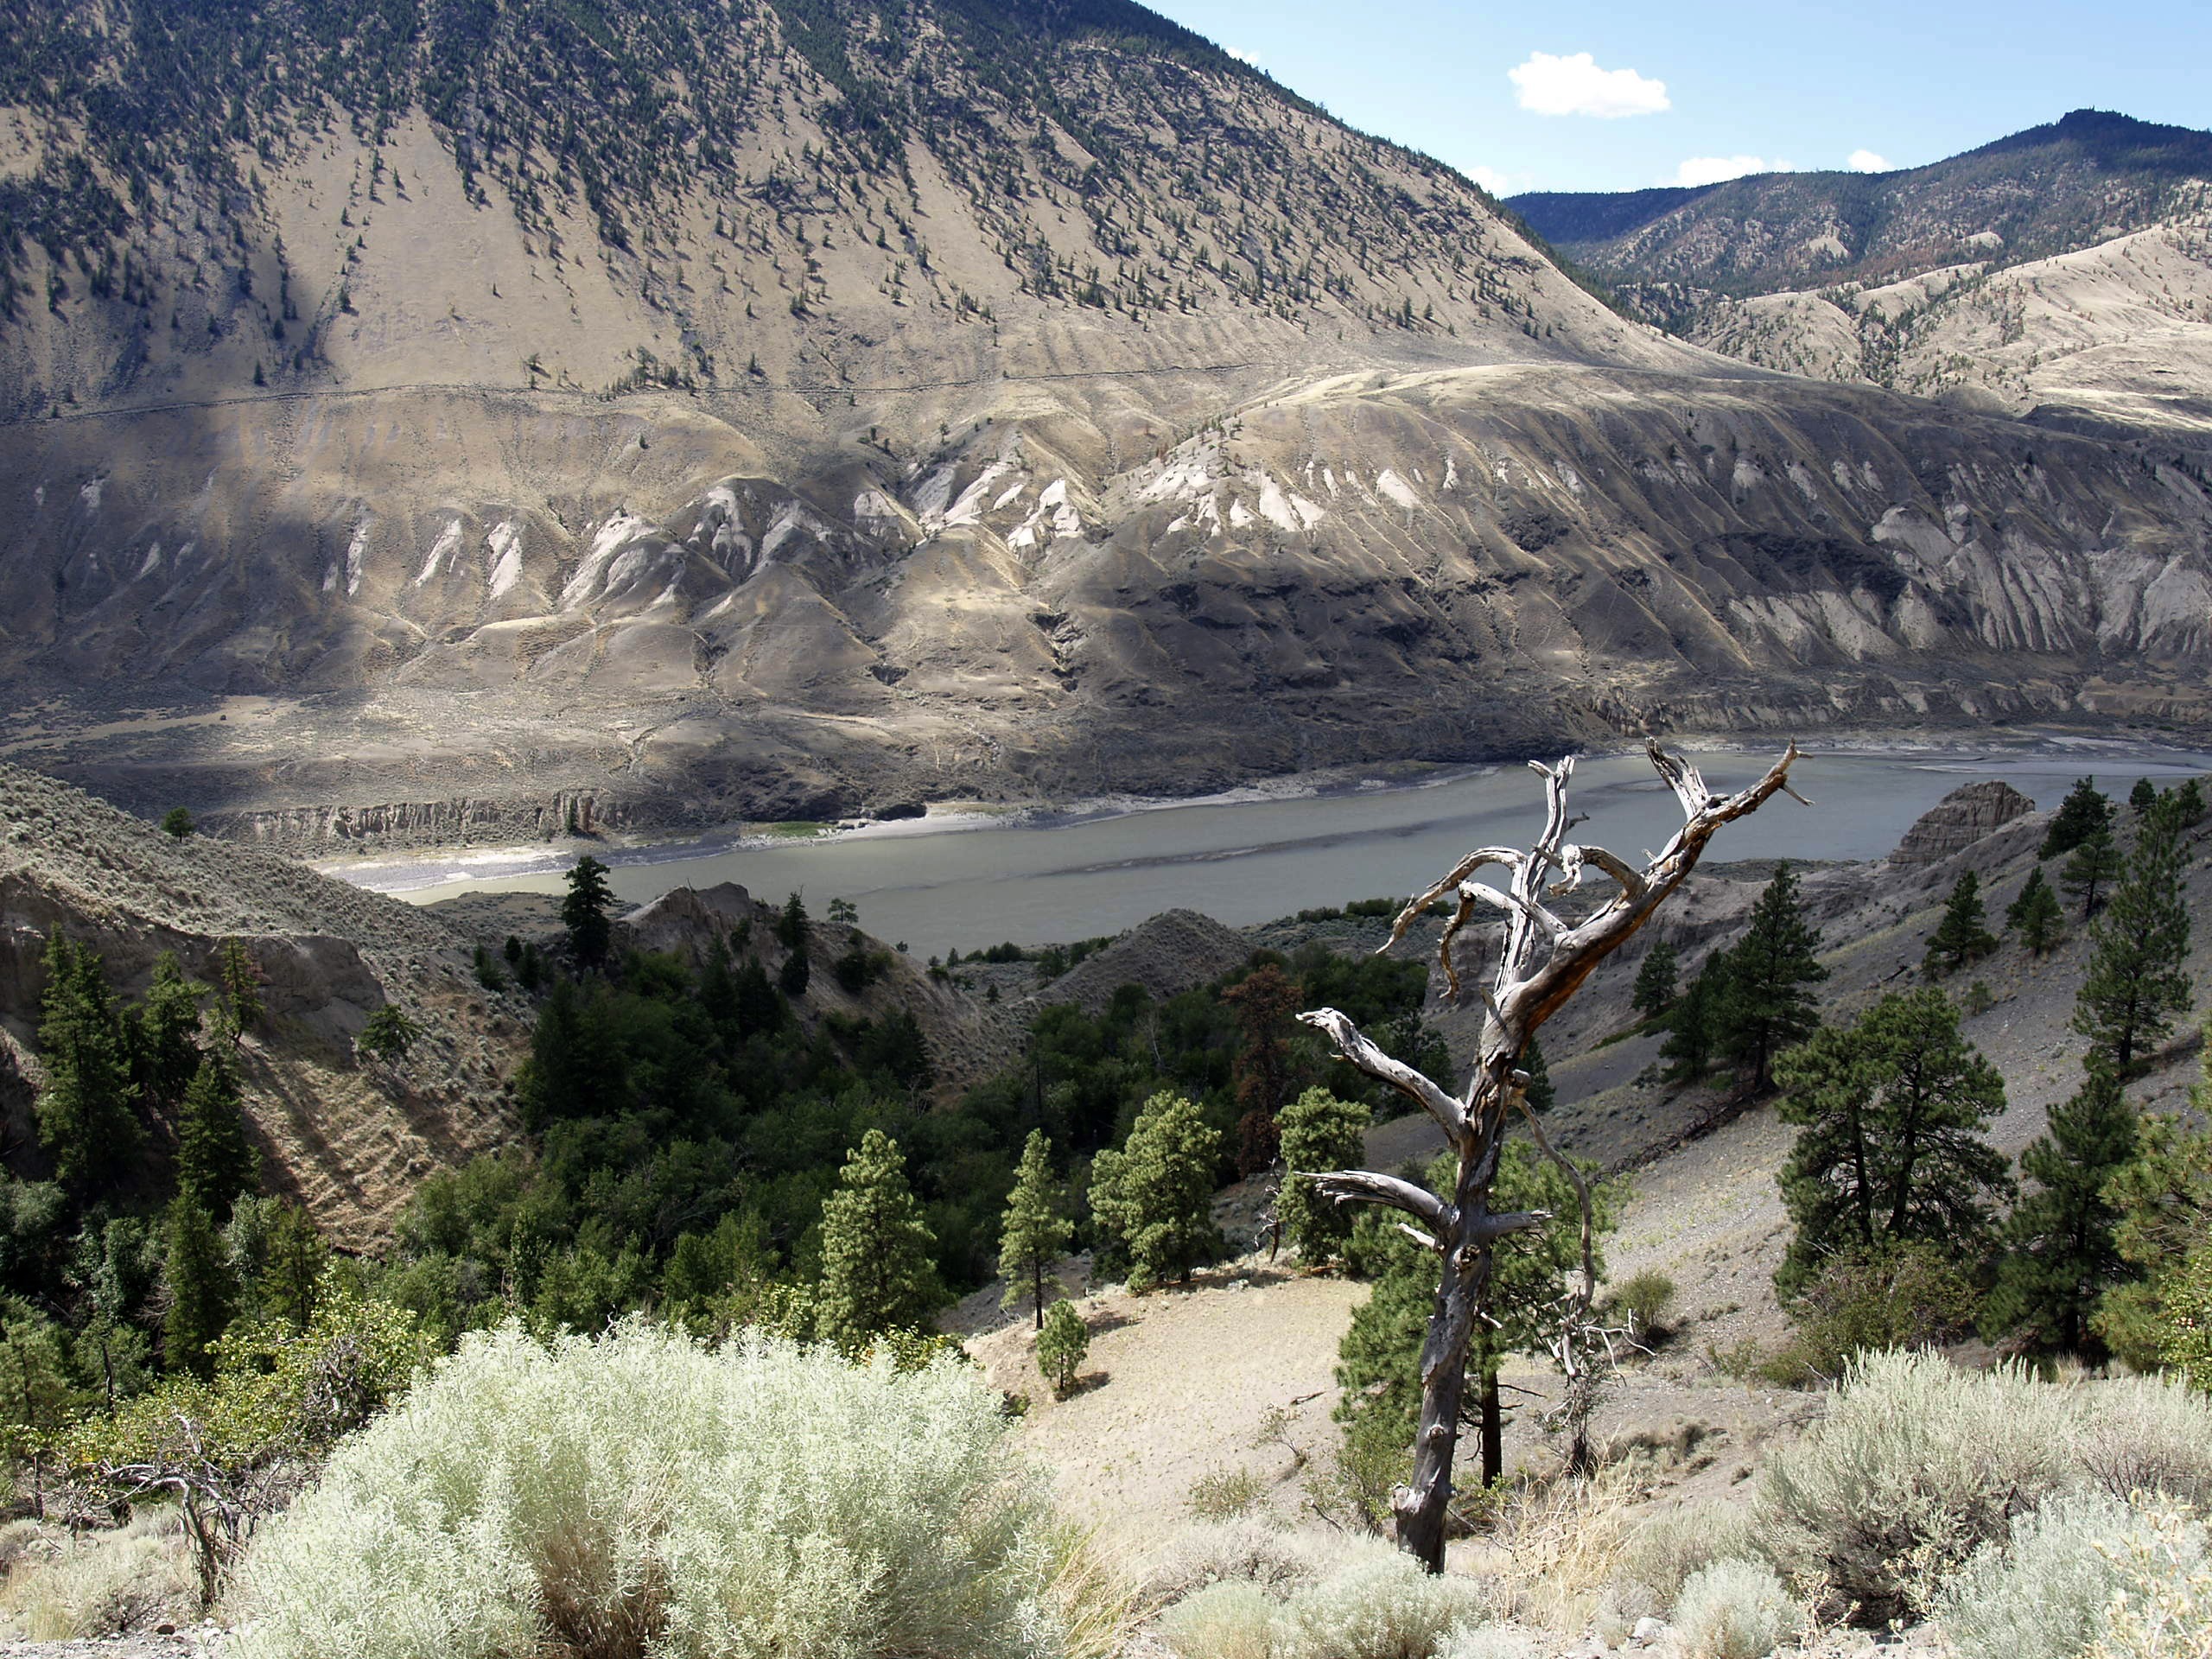
landscape, nature, wilderness, walking, mountain, snow, lake, adventure, river, valley, mountain range, dry, scenery, national park, ridge, geology, mountains, alps, canada, backpacking, badlands, hot, plateau, cirque, moraine, landform, british columbia, mountain pass, fraser valley, mountainous landforms, geological phenomenon, cariboo, sage brush